Tajikistan

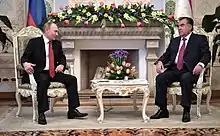
President of Tajikistan Emomali Rahmon with Russian president Vladimir Putin.

Following independence, the nation fell into civil war among factions distinguished by clan loyalties. Regional groups from the Gharm and Gorno-Badakhshan regions of Tajikistan. led by a combination of liberal democratic reformers and Islamists, who eventually became the United Tajik Opposition, rose up against the newly formed government of President Rahmon Nabiyev, which was dominated by people from the Khujand and Kulob regions.